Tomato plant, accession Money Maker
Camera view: bottom (45 deg); turntable rotation: 120 degrees
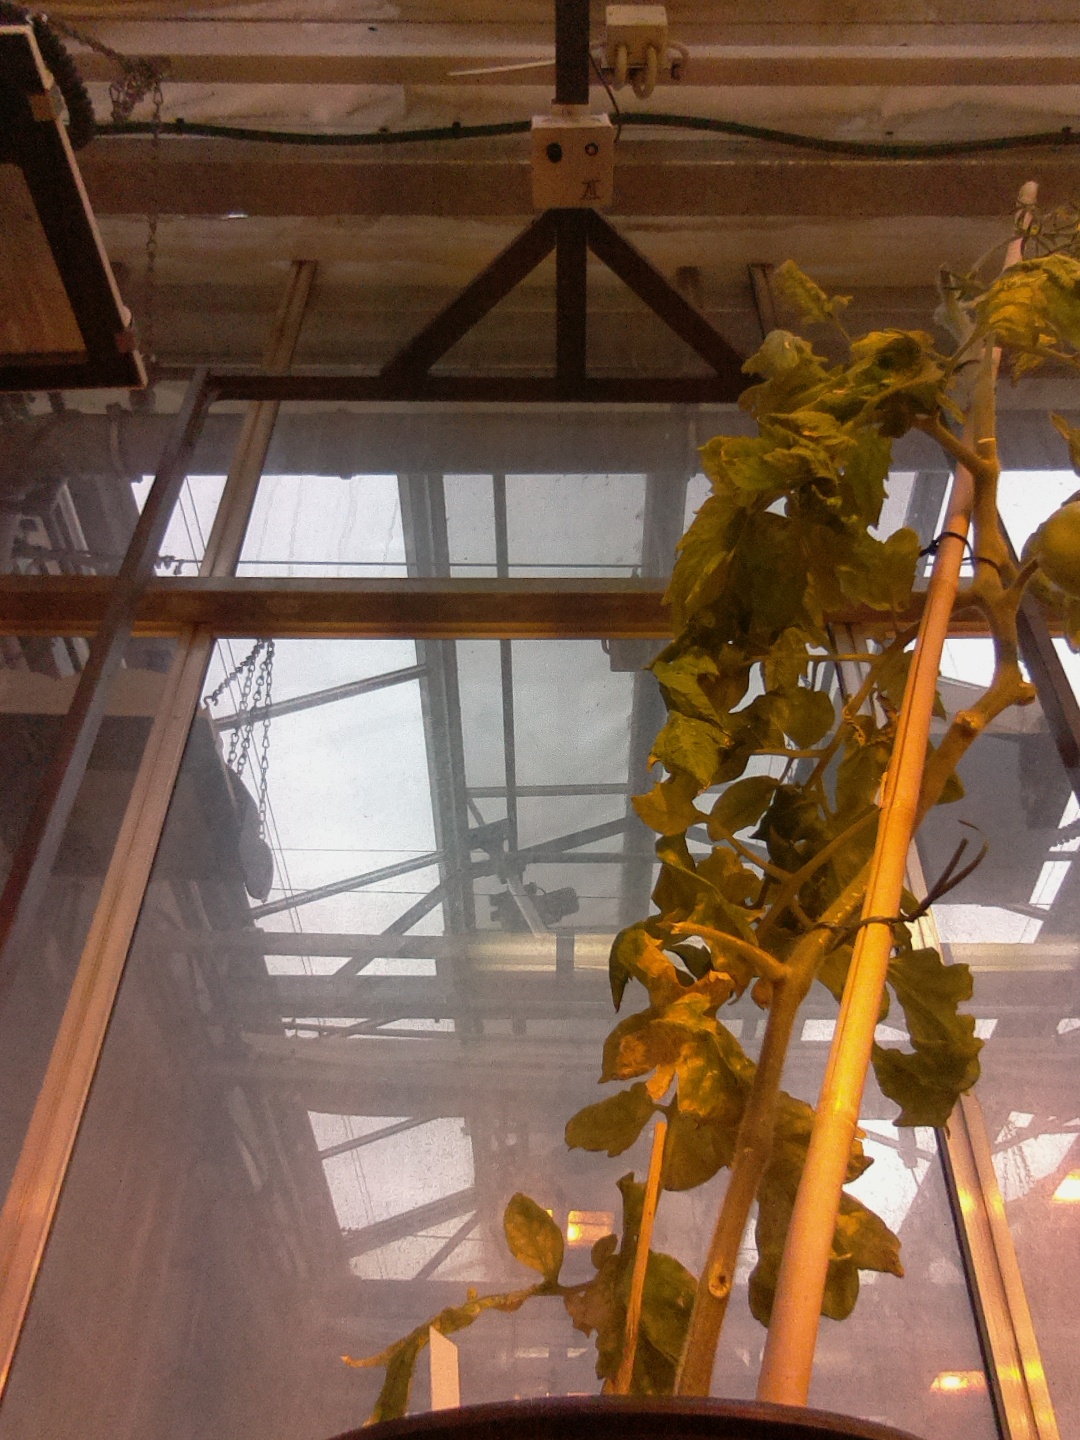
BBCH growth stage 79: 90% -100% of final fruit size